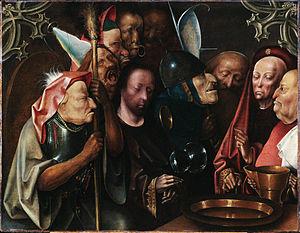
La liste des œuvres de Jérôme Bosch recense la quarantaine de peintures et de dessins réalisés par cet artiste ainsi que la plupart des autres œuvres attribués à celui-ci ou à son atelier.
Le Christ devant Pilate est un tableau du XVIᵉ siècle attribué à un suiveur de Jérôme Bosch et conservé au musée d'art de l'université de Princeton.
Le Portement de Croix est un tableau du début du XVIᵉ siècle attribué à Jérôme Bosch et conservé au Musée des beaux-arts de Gand. Le même thème néotestamentaire a été illustré par Bosch dans Le Portement de Croix de Vienne, Le Portement de Croix de L'Escurial et au revers des volets latéraux du Triptyque de saint Antoine de Lisbonne.